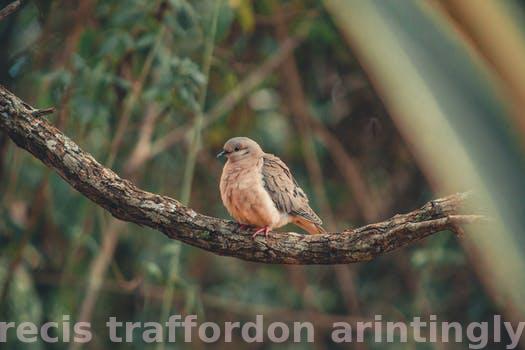
Label: Watermark